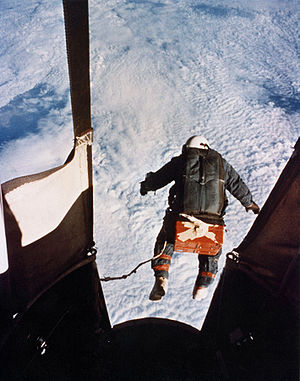
Project Excelsior
Joseph Kittingers spring fra Excelsior III.
Project Excelsior var en serie af ekstremt høje faldskærmsudspring, der blev udført af kaptajn Joseph Kittinger fra United States Air Force, i 1959 og 1960 for at teste Beaupres flertrins faldskærmssystem. Ved et af disse spring satte Joseph Kittinger verdensrekord for det højeste faldskærmsspring og det længste fritfaldsspring. Disse to rekorder står sig stadig i 2008.